Supermen Against the Orient

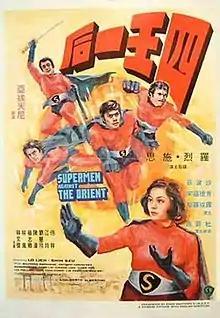

Supermen Against the Orient is a 1973 superhero film directed by Bitto Albertini. An Italian-Hong Kong co-production, it is a sequel of Gianfranco Parolini's 1967 film "The Three Fantastic Supermen".